Karel Strakatý

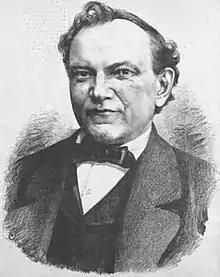
Karel Strakatý

Karel Strakatý (2 July 1804 in Blatná – 26 April 1868 in Prague) was a Czech operatic bass who had a lengthy career at the Estates Theatre in Prague from 1827 until his retirement in 1858. While there he portrayed more than 253 roles in over 3,230 performances. He is best remembered today's as the first interpreter of the Czech national anthem, "Kde domov můj?" (Where is my home?) which he performed in its premiere in 1834.